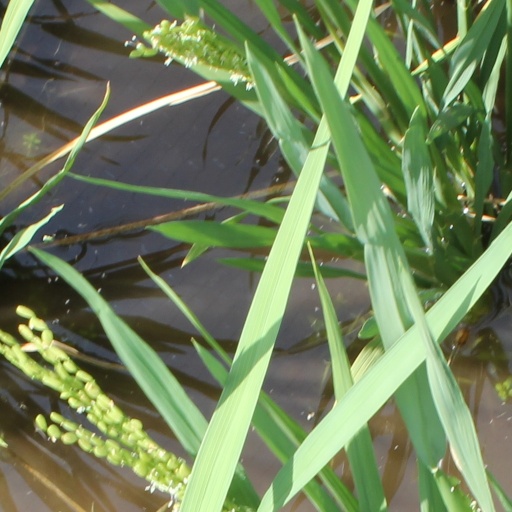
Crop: rice